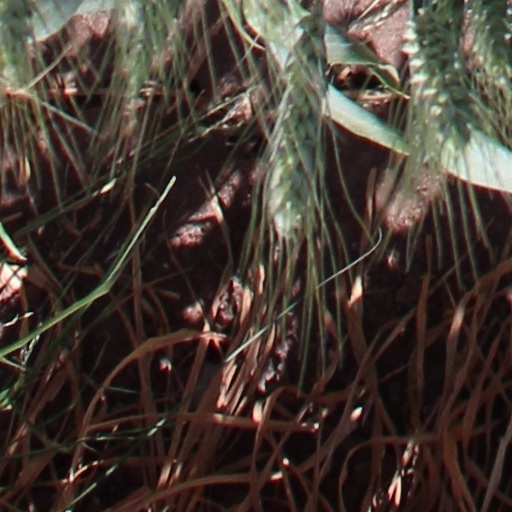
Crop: wheat